Dona Herlinda and Her Son

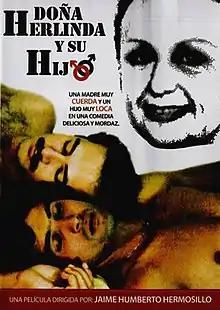
Theatrical release poster

Dona Herlinda and Her Son (Spanish: "Doña Herlinda y su hijo") is a 1985 Mexican film directed by Jaime Humberto Hermosillo, starring Arturo Meza, Marco Treviño and Guadalupe del Toro. It was based on the homonymous short story written by Jorge López Páez.